Freedom of speech by country

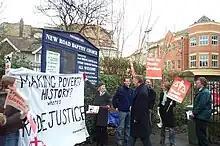
Charitable organizations can use the freedom of speech to campaign and lobby government ministers.

Article 299 of the Turkish Penal Code deems it illegal to "Insult the President of Turkey""." A person who is sentenced for a violation of this article can be sentenced to a prison term between one and four years and if the violation was made in public the verdict can be elevated by a sixth. Prosecutions often target critics of the government, independent journalists, and political cartoonists. Between 2014 and 2019, 128,872 investigations were launched for this offense and prosecutors opened 27,717 criminal cases.